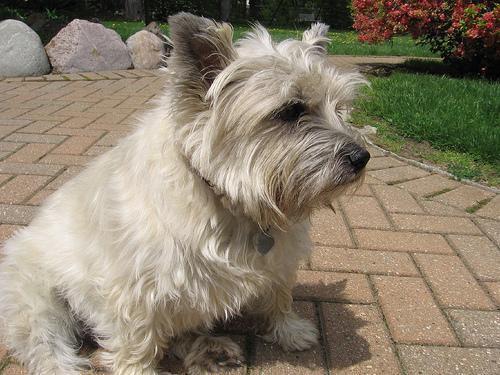
cairn